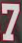
Number: 7